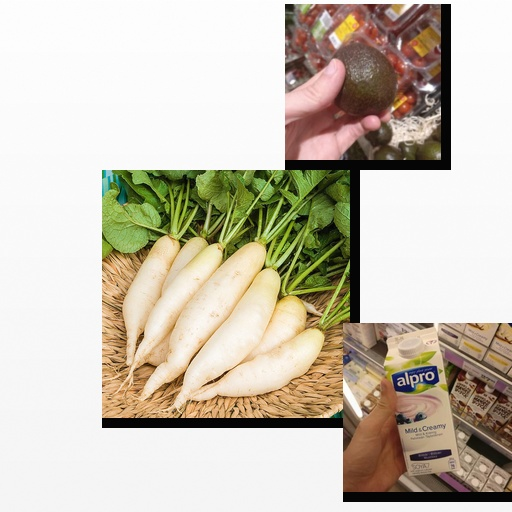
Food items: avocado, blueberry_soy_yogurt, radish